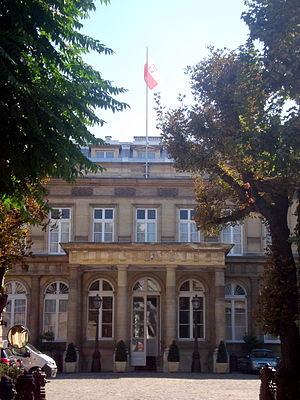
L’ambassade de Pologne à Paris, installée dans l'hôtel de Monaco au n°57 rue Saint-Dominique, 7e arrondissement, France. Polski: Polska Ambasada w Paryzu
L'hôtel de Monaco est un hôtel particulier du 7ᵉ arrondissement de Paris, situé au 57 rue Saint-Dominique, proche de l’esplanade des Invalides.
L’histoire de l’hôtel de Monaco, à Paris, est architecturale et sociale. La présence de ses habitants et les évènements qui s'y déroulent témoignent de son époque.
L'ambassade de Pologne en France est la représentation diplomatique de la République de Pologne auprès de la République française. Elle est située au 1 rue de Talleyrand, dans le 7ᵉ arrondissement de Paris, la capitale du pays. Son ambassadeur est, depuis 2017, Tomasz Młynarski.